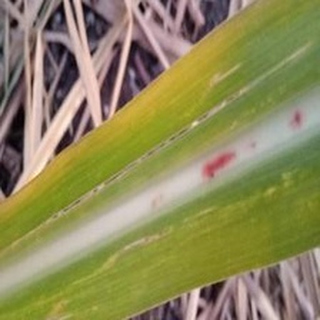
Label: sugarcane_yellow_leaf_disease